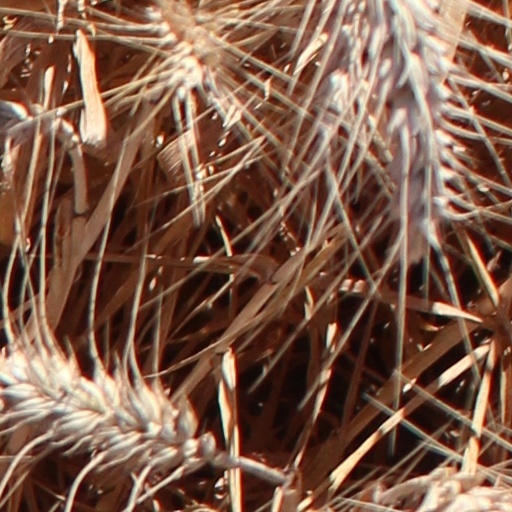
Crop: wheat